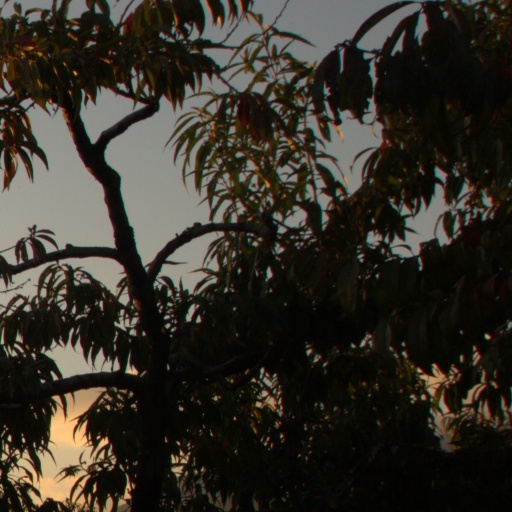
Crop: grape